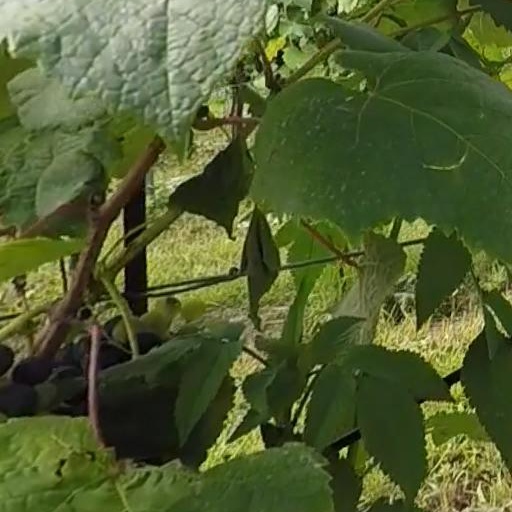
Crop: grape